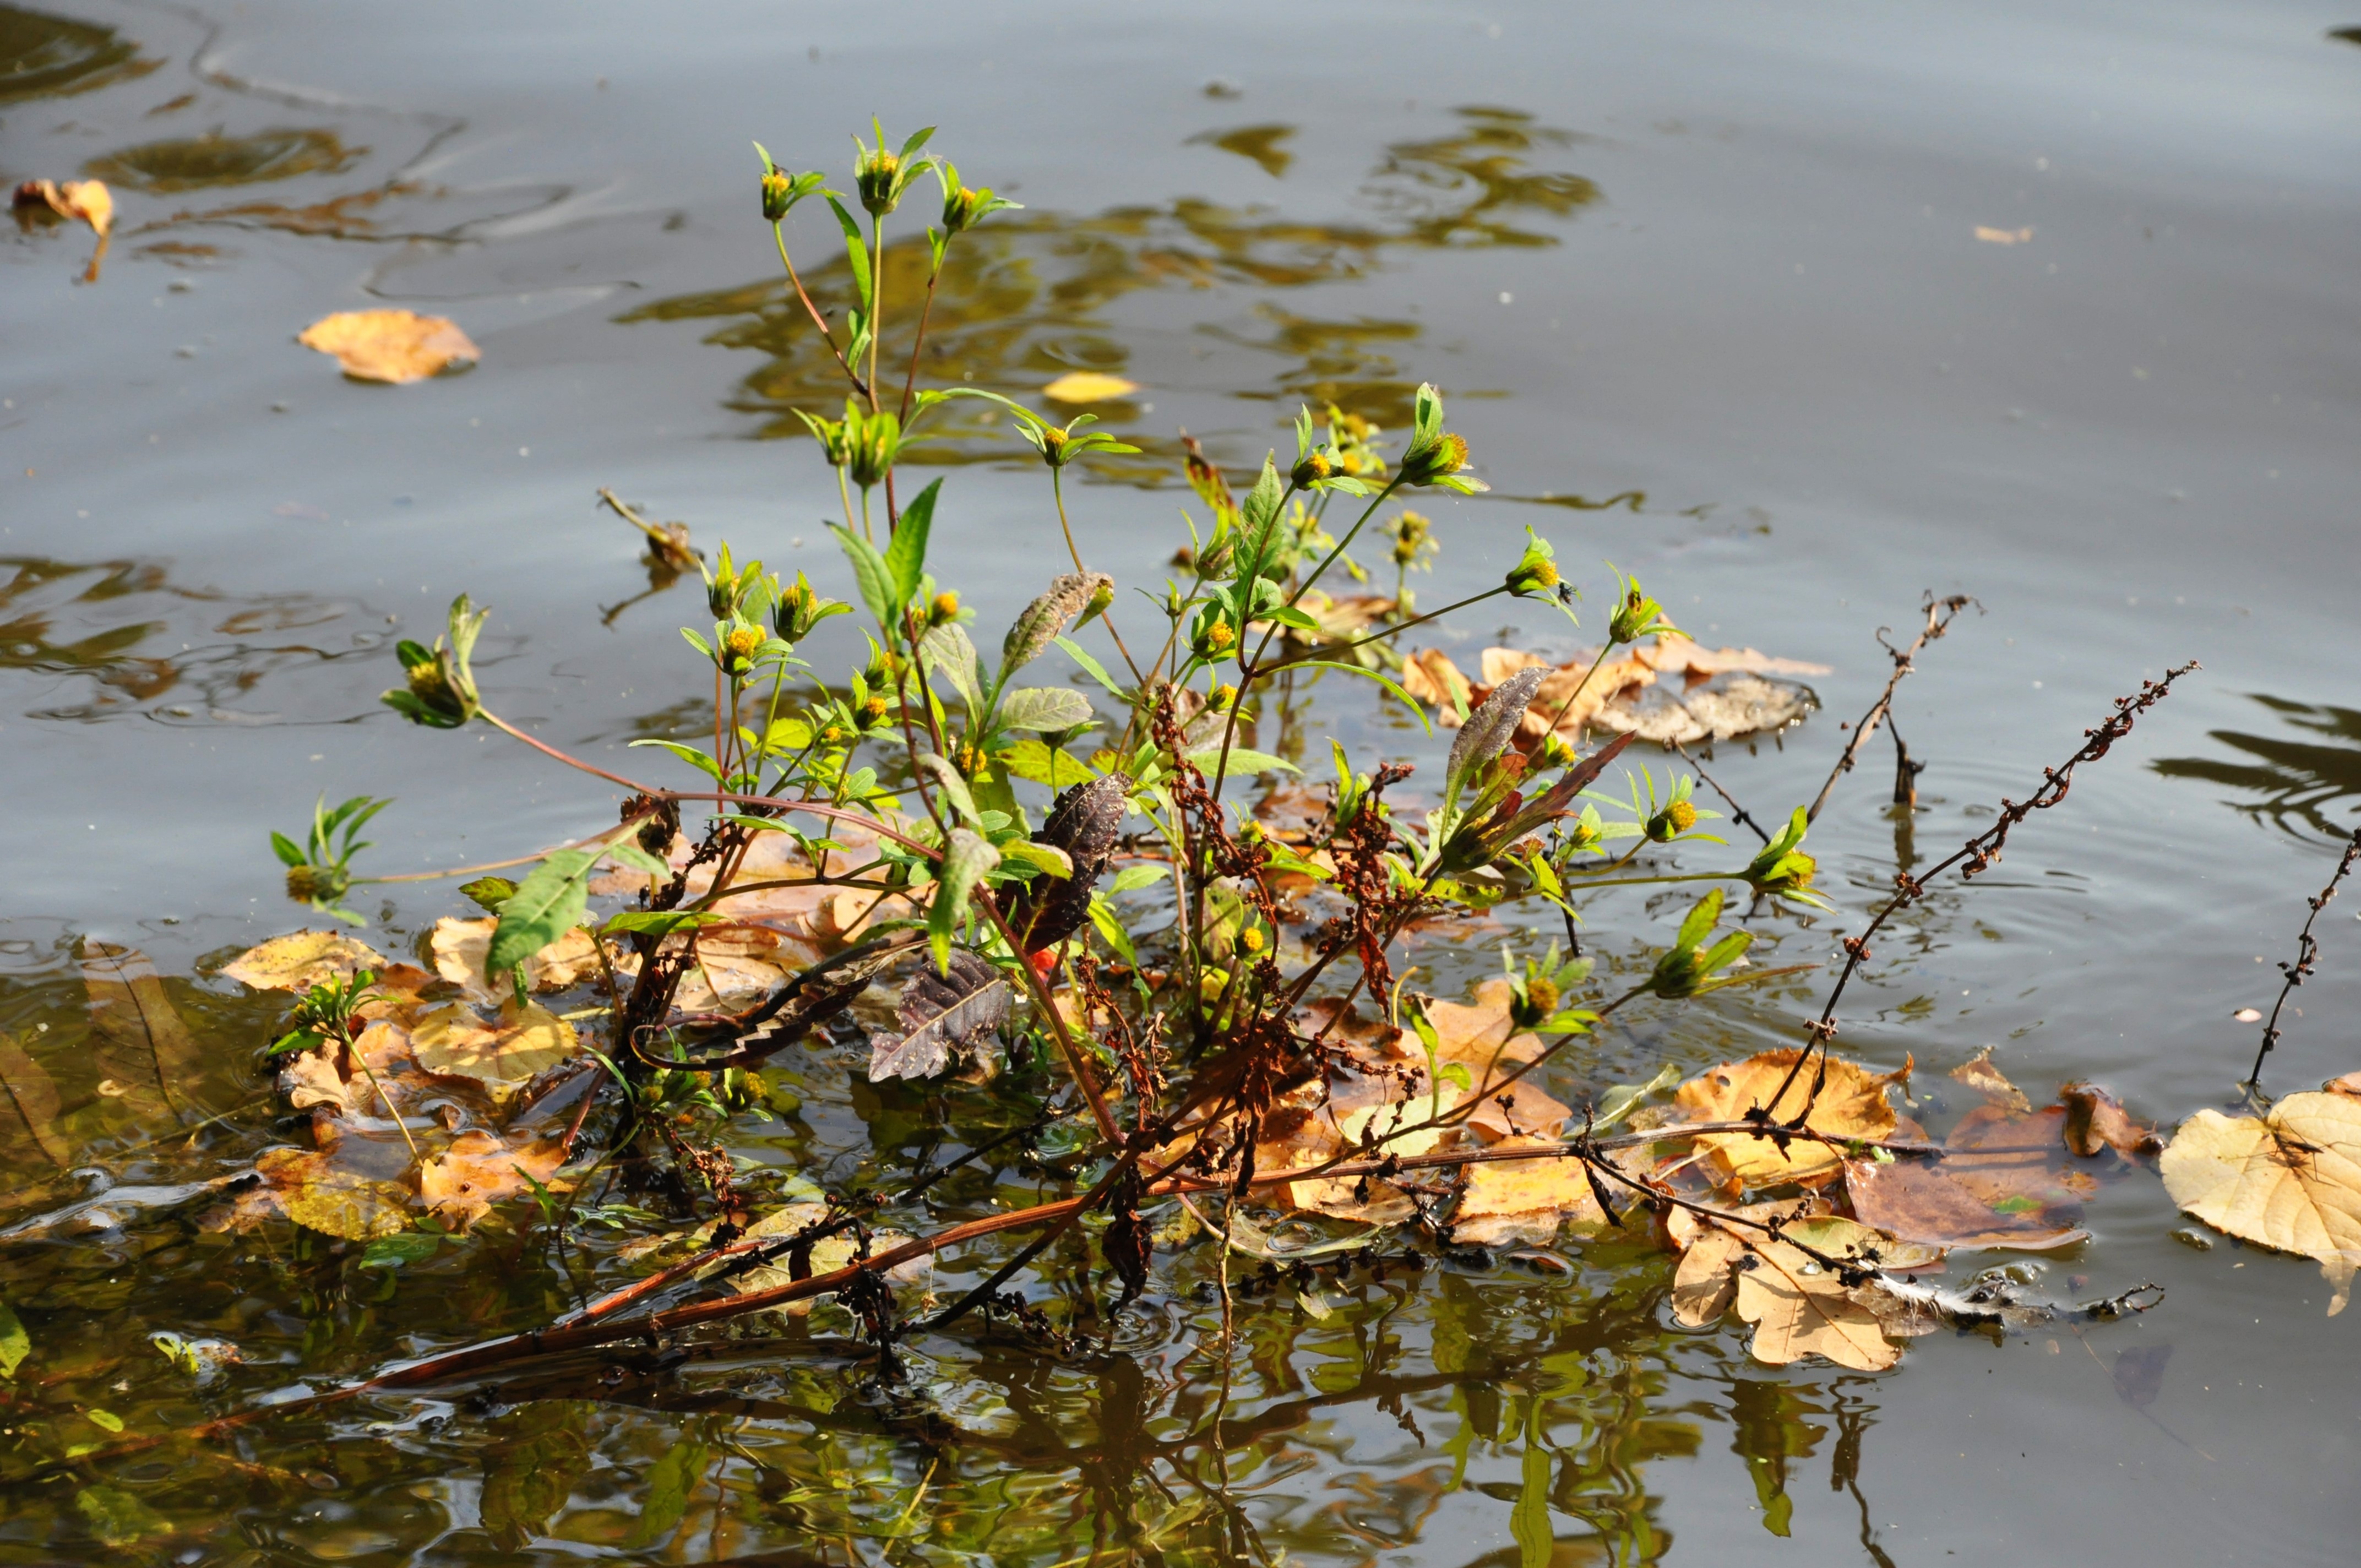
tree, water, nature, forest, branch, plant, sunlight, leaf, flower, pond, wildlife, foliage, reflection, autumn, lagoon, botany, flora, season, fauna, plants, wetland, water bird